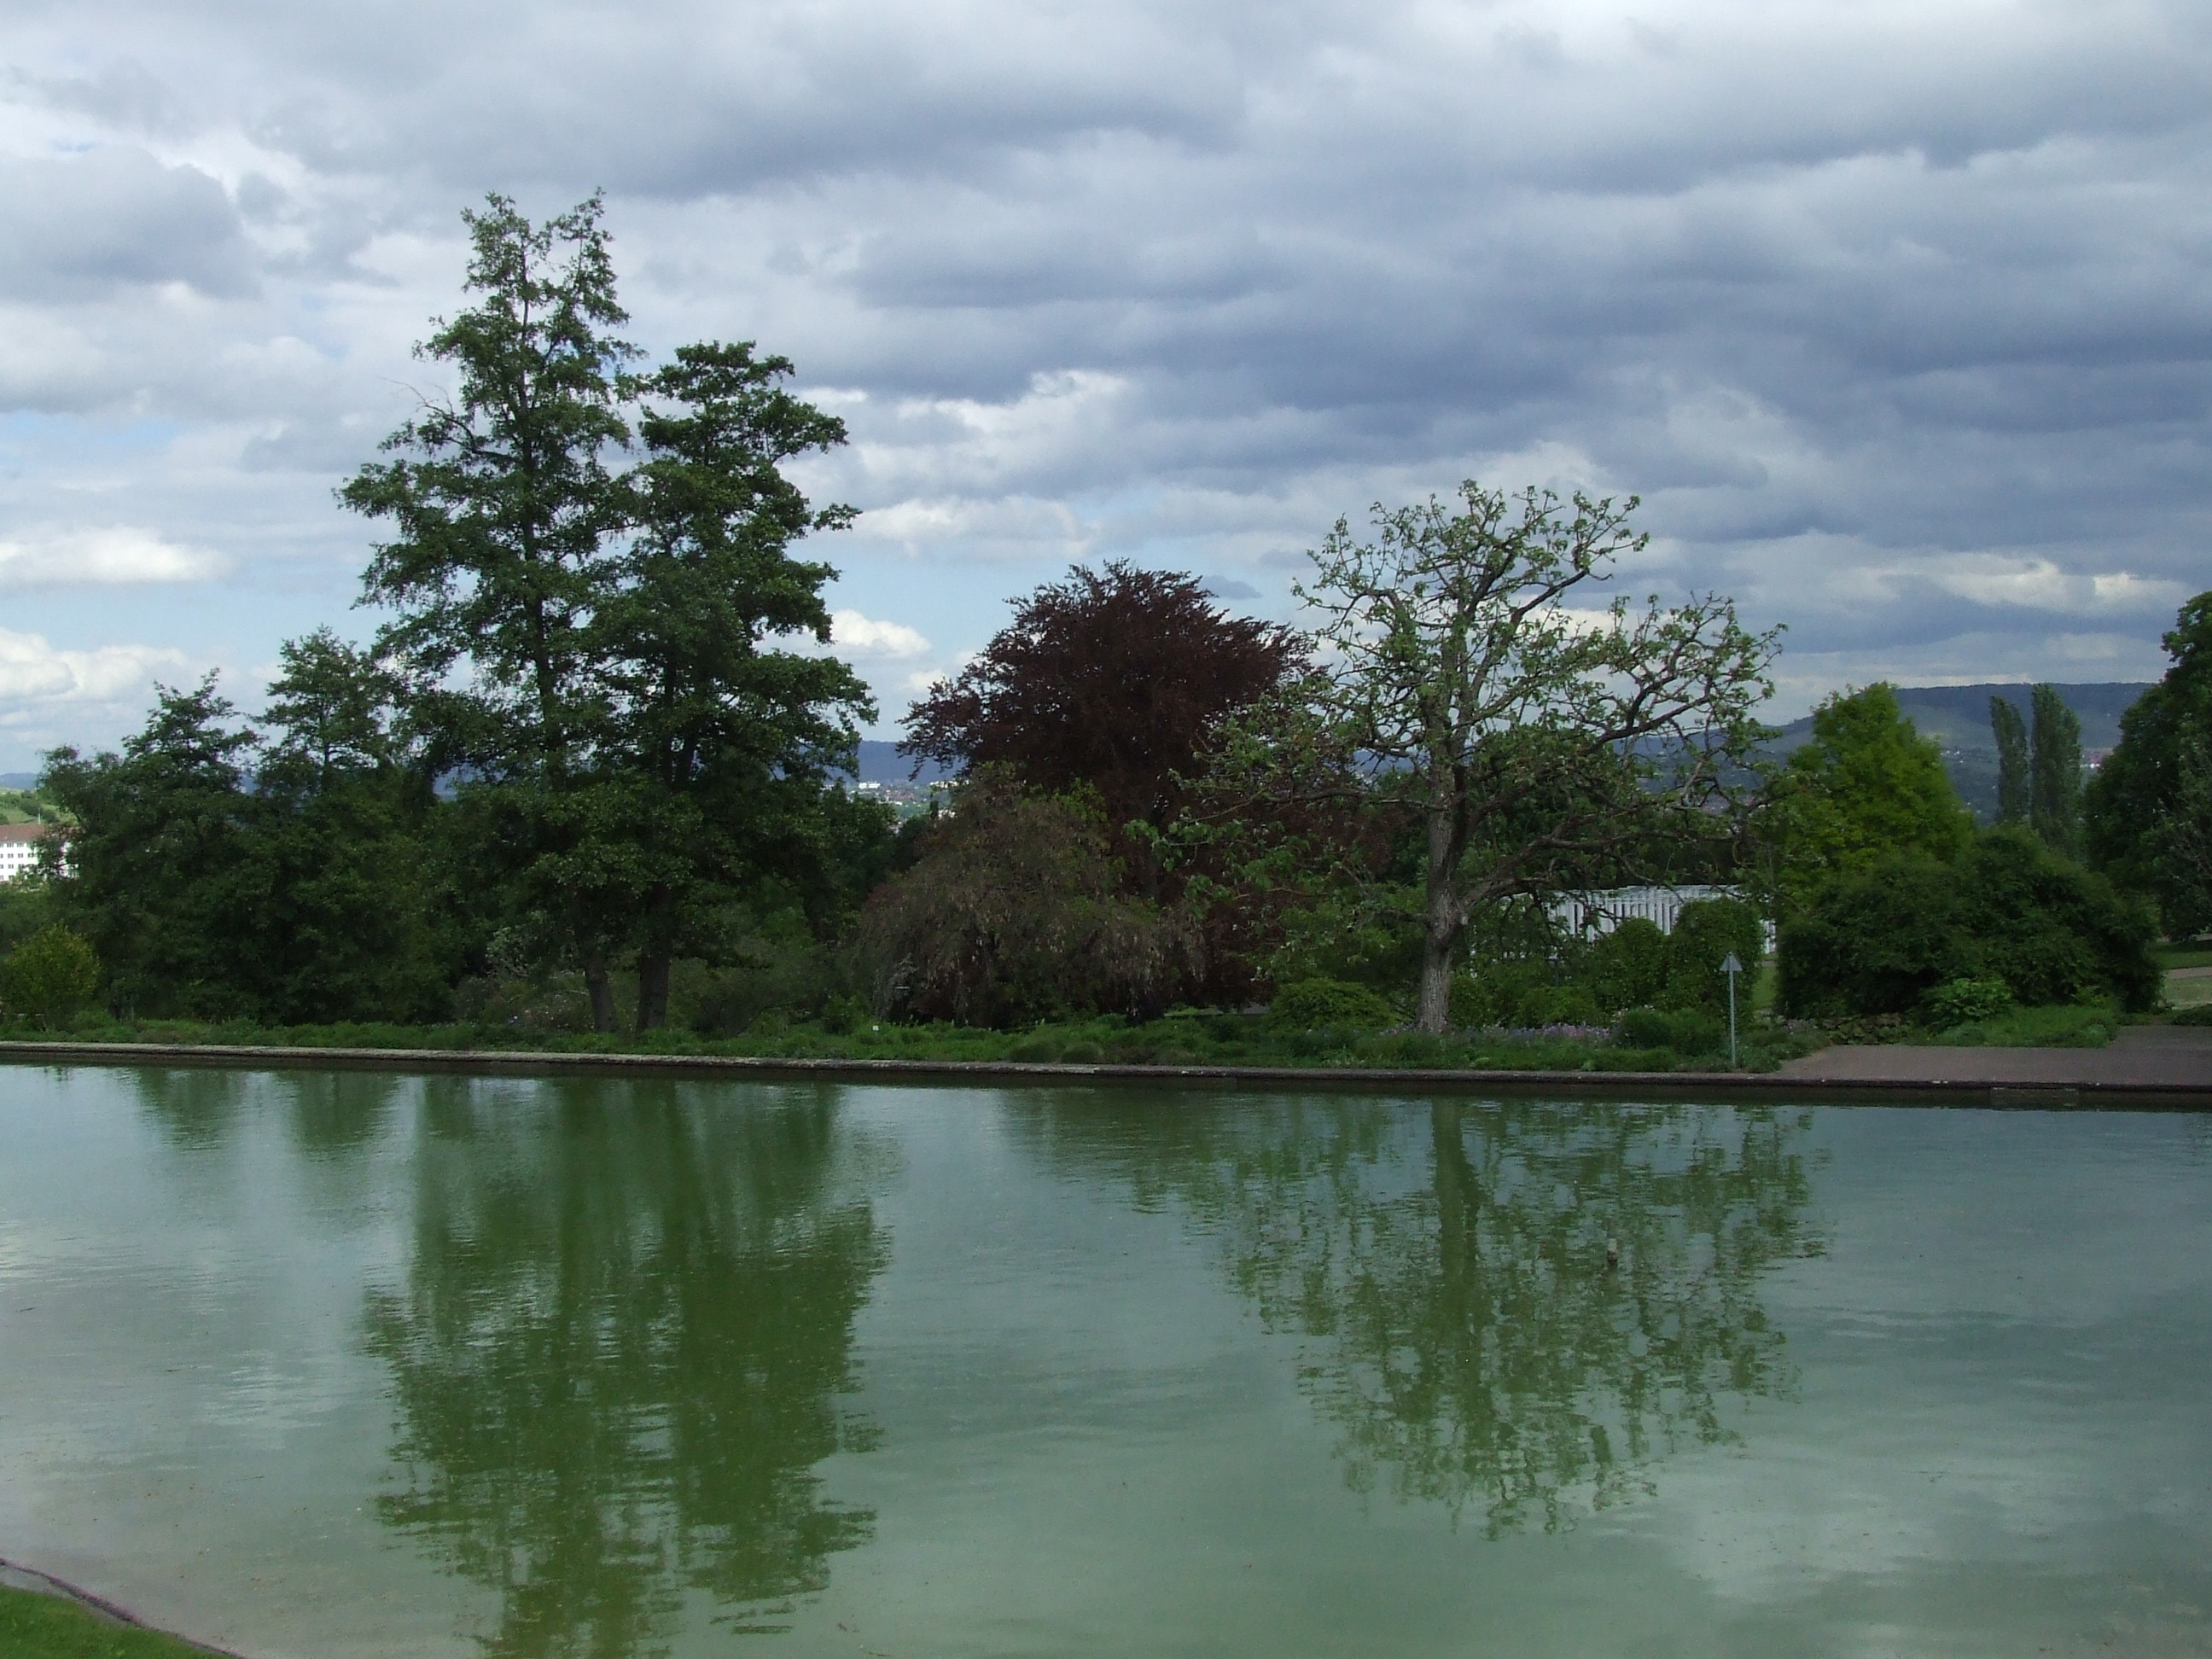
landscape, tree, water, nature, plant, lake, river, pond, reflection, park, reservoir, garden, waterway, body of water, wetland, mood, parklandschaft, weather mood, rural area, killesberg, woody plant